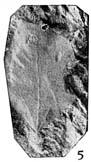
一个化石属于被子植物，其特征描述:叶正菱形，圆菱形或近肾形，长3.1~5.0厘米，宽3.1~4.6厘米，基部楔形，宽楔形或圆形，顶端急尖或钝尖，偶尔浅裂。叶缘全缘，微波状。叶柄保存3.7厘米。叶纸质或薄革质。叶脉为掌状五出脉，弧曲~环结脉序，主脉细，中主脉基部直伸，上部微呈“之”字形弯曲，有3~4对细弱互生的侧脉自中脉伸出，并与间主脉之末端联合成脉环，中间一对间主脉细，它与中主脉呈20°角自叶基部微呈弧形伸出。有3~4对较强的侧脉自间主脉向外侧折伸，其末端分叉于叶缘内侧联结成脉环。基部一对外主脉细，分叉或不分叉与相邻的侧脉联结成脉环。第三级脉细，呈不规则四边形或五边形网，网眼直径4~6毫米。第四级脉形成四边形和五边形细网。第五级脉形成更小的网，其内有1~2次分叉的游离脉。